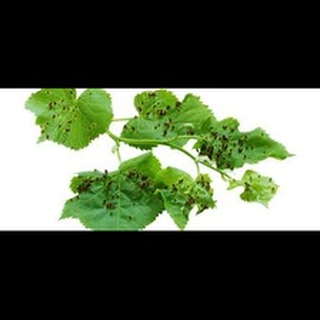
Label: wheat_mite